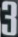
Number: 3